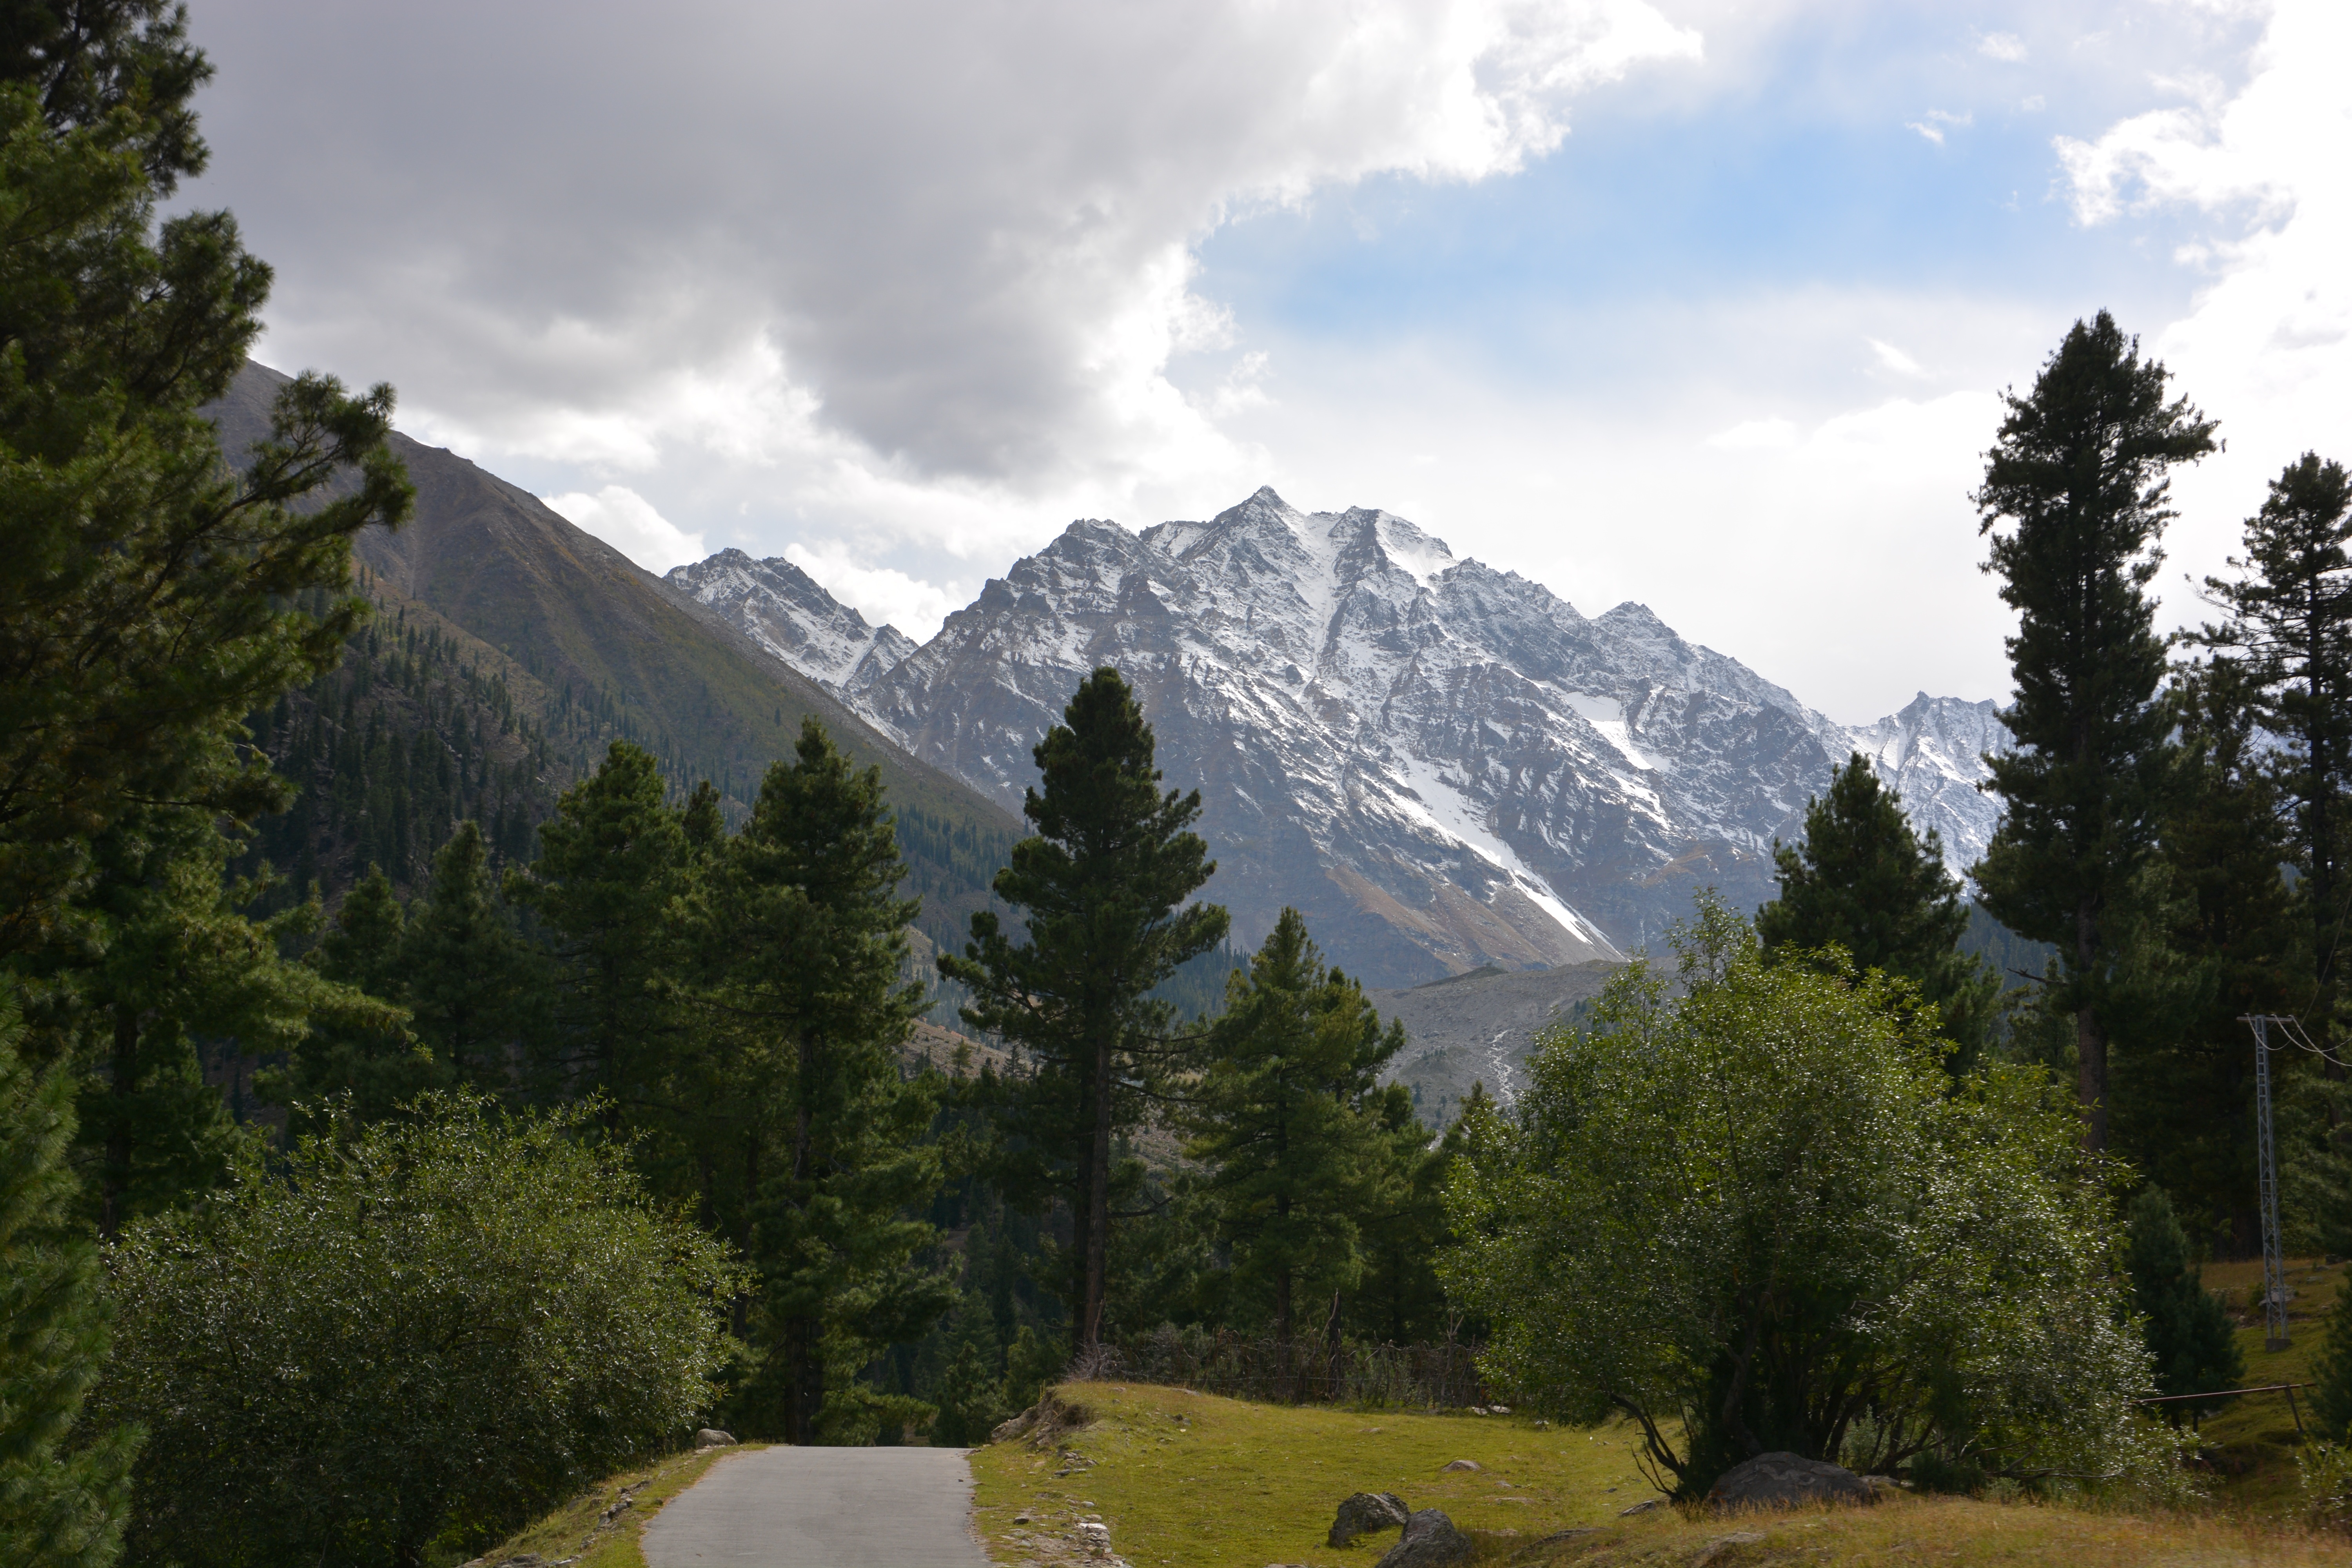
landscape, nature, forest, wilderness, walking, mountain, sky, trail, meadow, lake, adventure, valley, mountain range, scenery, ridge, trees, clouds, alps, plateau, landform, mountain pass, geographical feature, mountainous landforms